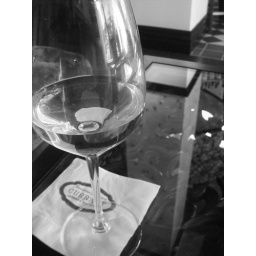
Playing with black and white contrasts is fun. I thought the reflection of the pillar in the restaurant was interesting.